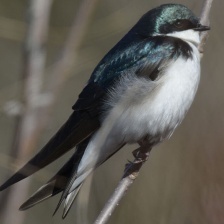
Species: TREE SWALLOW
Scientific name: TACHYCINETA BICOLOR